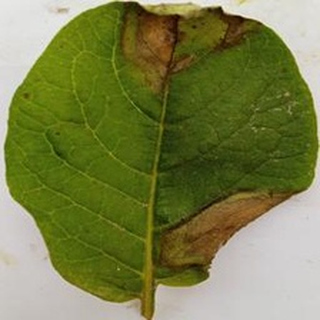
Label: potato_late_blight